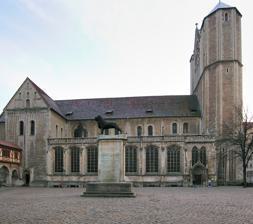
Building: Brunswick Cathedral
Country: Germany
Year built: 1195
Church in Lower Saxony, Germany Brunswick Cathedral Collegiate Church of Saint Blaise and Saint John the Baptist Location Braunschweig , Lower Saxony , Germany Denomination Lutheran Previous denomination Roman Catholic History Dedication Saint Blaise , John the Baptist and Thomas Becket Consecrated 29 December 1226 Architecture Style Romanesque Years built 1173–1195 Brunswick Cathedral ( German : Dom St. Blasii (et Johannis) , lit. in English: Collegiate Church of Ss. Blaise and John the Baptist ) is a large Lutheran church in the City of Braunschweig (Brunswick), Germany. The church is termed Dom , in German a synecdoche - pars pro toto - used for cathedrals and collegiate churches alike, and much like the Italian duomo . It is currently owned and used by a congregation of the Lutheran Church in Brunswick . History Henry the Lion established the original foundation as a collegiate church , built between 1173 and 1195. Among the most important pieces on display in the church are a wooden crucifix by Master Imervard dating from the second half of the 12th century and one of very few huge bronze candlesticks with seven arms, dating from around the 1170s. The construction of the church was disrupted several times during the various exiles of Henry the Lion, so that he and his consort Matilda, Duchess of Saxony , were both buried in an unfinished church. The limestone statues of them on their tomb in the nave are an idealised representation made a generation after their death, between 1230 and 1240. The cathedral was consecrated on 29 December 1226, dedicated to Saints Blaise , John the Baptist and Thomas Becket . In 1543, at the time of the Protestant Reformation , the City of Brunswick, in opposition to Duke Henry V of Brunswick-Wolfenbüttel , joined the Schmalkaldic League , and the church came into Lutheran use. Its college was dissolved. Until 1671, the cathedral held a medieval collection of ecclesiastical relics that later became known as the Welfenschatz. In 2015, Germany declared 42 pieces of the Welfenschatz a national treasure, designating them as the Guelph Treasure . These relics are maintained by a foundation known as the Stiftung Preußischer Kulturbesitz (SPK), and displayed at the Bode-Museum in Berlin. The cathedral lost possession of the collection in 1671 when the relics were removed by John Frederick, Duke of Brunswick-Lüneburg, Prince of Calenberg . Until 1803, a portion was housed at the court chapel at Hanover . In 1929, 82 relics were sold by Ernest Augustus, Duke of Brunswick to a consortium of German-Jewish art dealers. They in turn sold 40 pieces to mostly private collectors, except for nine that went to the Cleveland Museum of Art . The remaining 42 pieces were sold as a group in 1935. After the collection's designation as a national treasure in 2015, heirs of the art dealers brought common law suit(s) against Germany in U.S. courts in an attempt to recover perceived losses resulting from the 1935 sale. Germany's motion to dismiss on the basis of jurisdiction and conflicts with the Foreign Sovereign Immunities Act was denied once, then again in an appeal. Germany sought intervention by the US Supreme Court . The Supreme Court heard the case (FEDERAL REPUBLIC OF GERMANY ET AL. v. PHILIPP ET AL) in October 2020 and issued on 3 February 2021, an order that vacated and remanded the case back to US District Court. The cathedral is the burial place of Otto IV, Holy Roman Emperor (1175/76-1218) and Caroline of Brunswick , Queen Consort of George IV of the United Kingdom . Burials Henry the Lion (1129–1195) Matilda of England, Duchess of Saxony (1156–1189), his wife Egbert II, Margrave of Meissen (1060–1090) Gertrude of Brunswick (1060–1117), his sister Otto IV, Holy Roman Emperor (1175/76-1218) Empress Beatrice of Hohenstaufen (1198–1212), his wife Louis Rudolph, Duke of Brunswick-Lüneburg (1671–1735) Princess Christine Louise of Oettingen-Oettingen (1671–1747), his wife Ferdinand Albert I, Duke of Brunswick-Lüneburg (1636–1687), Ferdinand Albert II, Duke of Brunswick-Lüneburg (1680–1735), his son, Duke Louis Rudolph's son-in-law and successor Charles I, Duke of Brunswick-Wolfenbüttel (1713–1780), his son Duke Louis Ernest of Brunswick-Lüneburg (1718–1788), his brother, Captain-General of the Dutch Republic from 1750 to 1766 Duke Ferdinand of Brunswick (1721–1792), his brother, Prussian field marshal from 1758 to 1766 Charles William Ferdinand, Duke of Brunswick (1735–1806), Charles' I son, killed at the Battle of Jena-Auerstedt Frederick William, Duke of Brunswick-Wolfenbüttel (1771–1815), his son, the Black Duke , killed at the Battle of Quatre Bras William, Duke of Brunswick (1806–1884), his son, last descendant of the House of Brunswick-Bevern Caroline, Queen of the United Kingdom (Consort of George IV.) Gallery South side Westwork Central aisle Romanesque candelabra Our Lady's Altar (1188) Secco Paintings in the Crossing Secco paintings ( Christ Pantocrator ) Martyrdom of Thomas Becket , frescoes in Brunswick Cathedral Crypt of Henry the Lion Crypt Imervard's Crucifix See also Guelph Treasure References